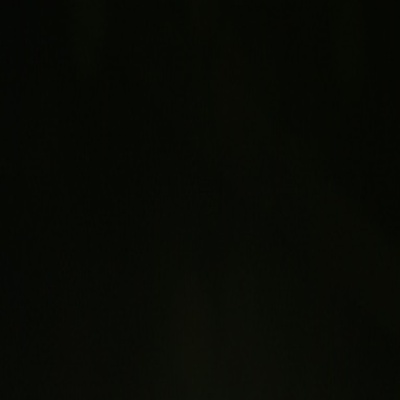
Label: Corn_(Maize)___Maize_Streak_Virus